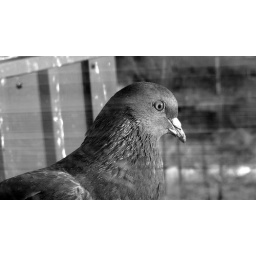
silver bird in the sea of the sky